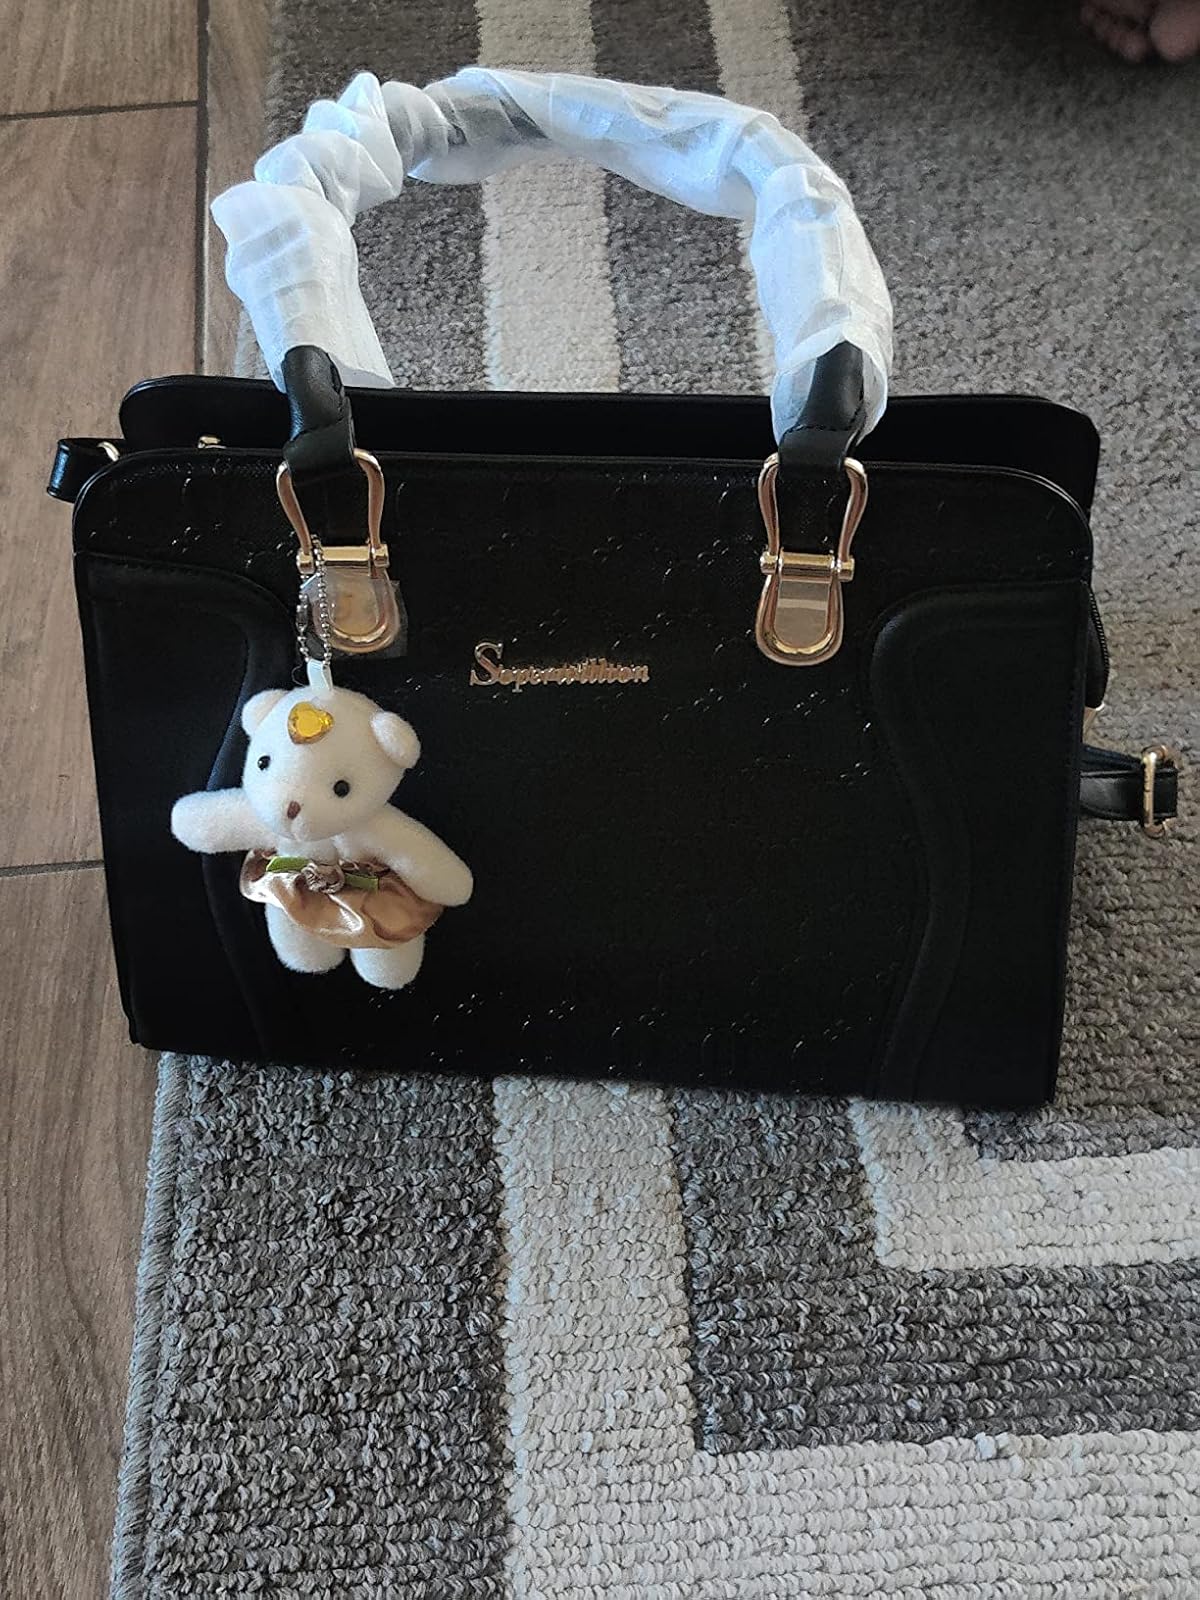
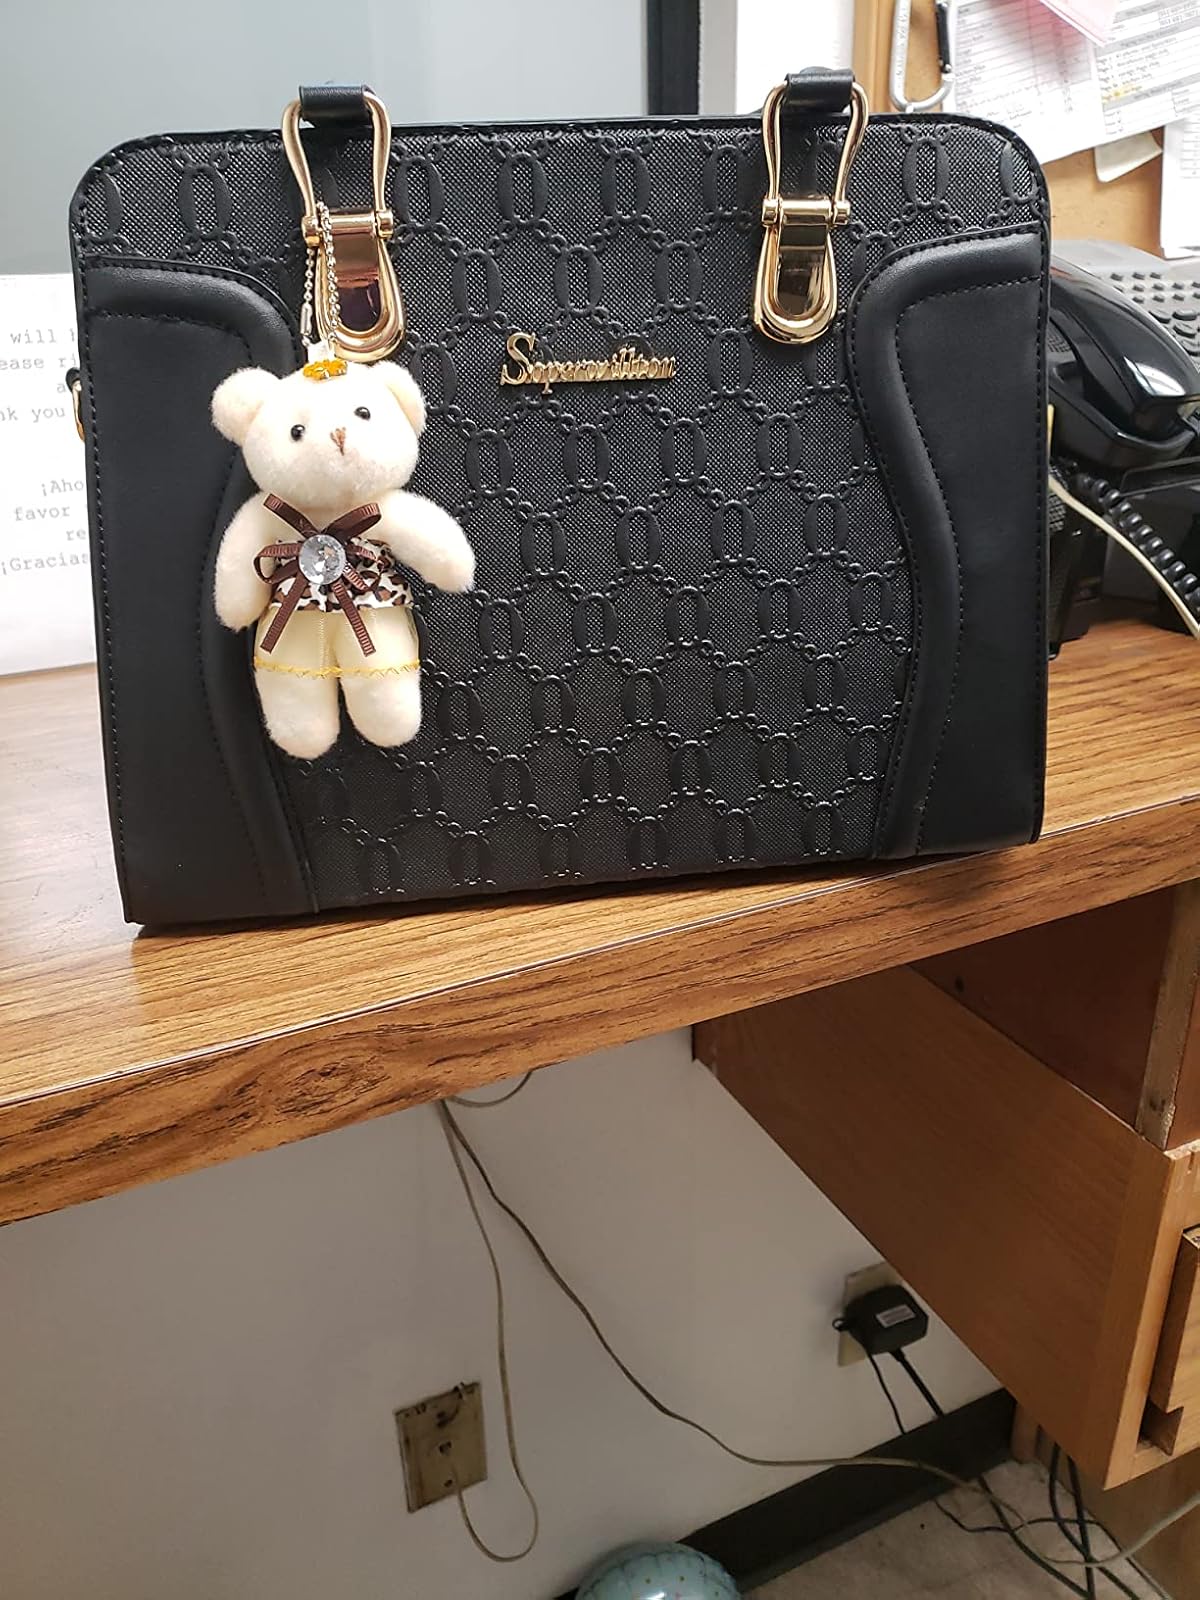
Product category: accessories_handbag
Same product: yes